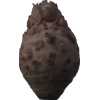
Label: celery